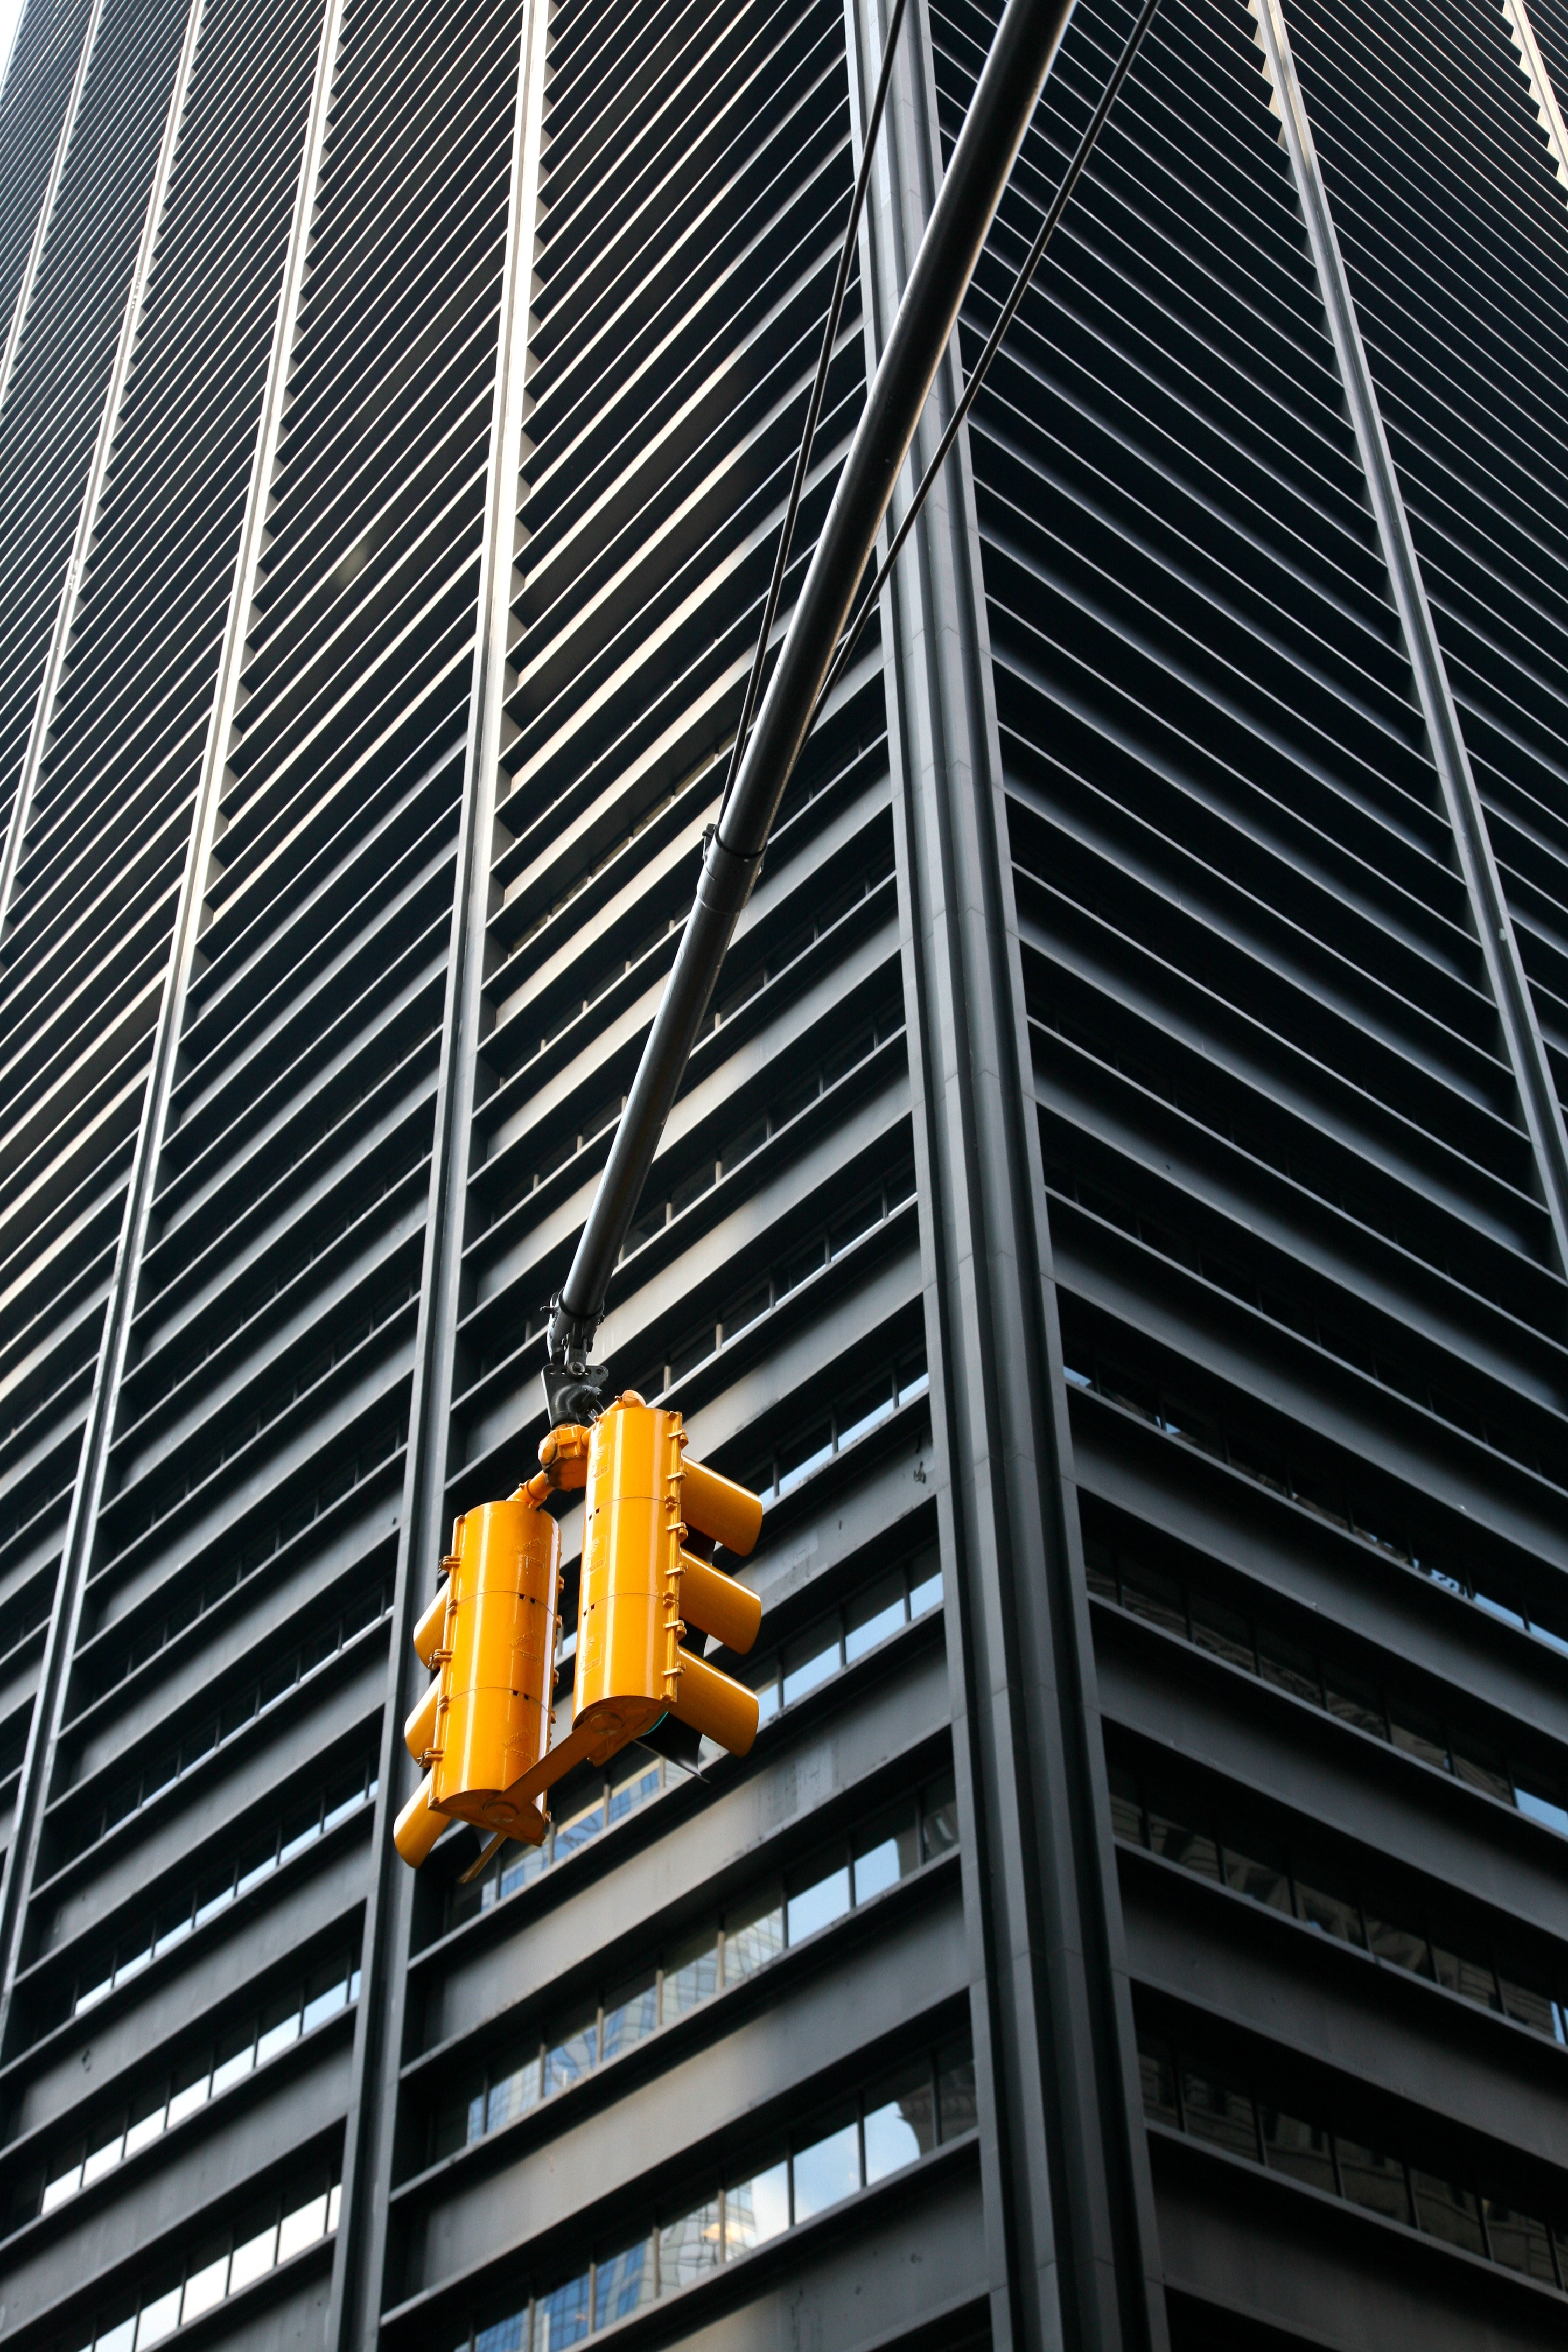
architecture, building, skyscraper, manhattan, line, nyc, canon, facade, tower block, newyork, newyorkcity, symmetry, ny, 5d, lowermanhattan, ef24105mmf4lisusm, window covering